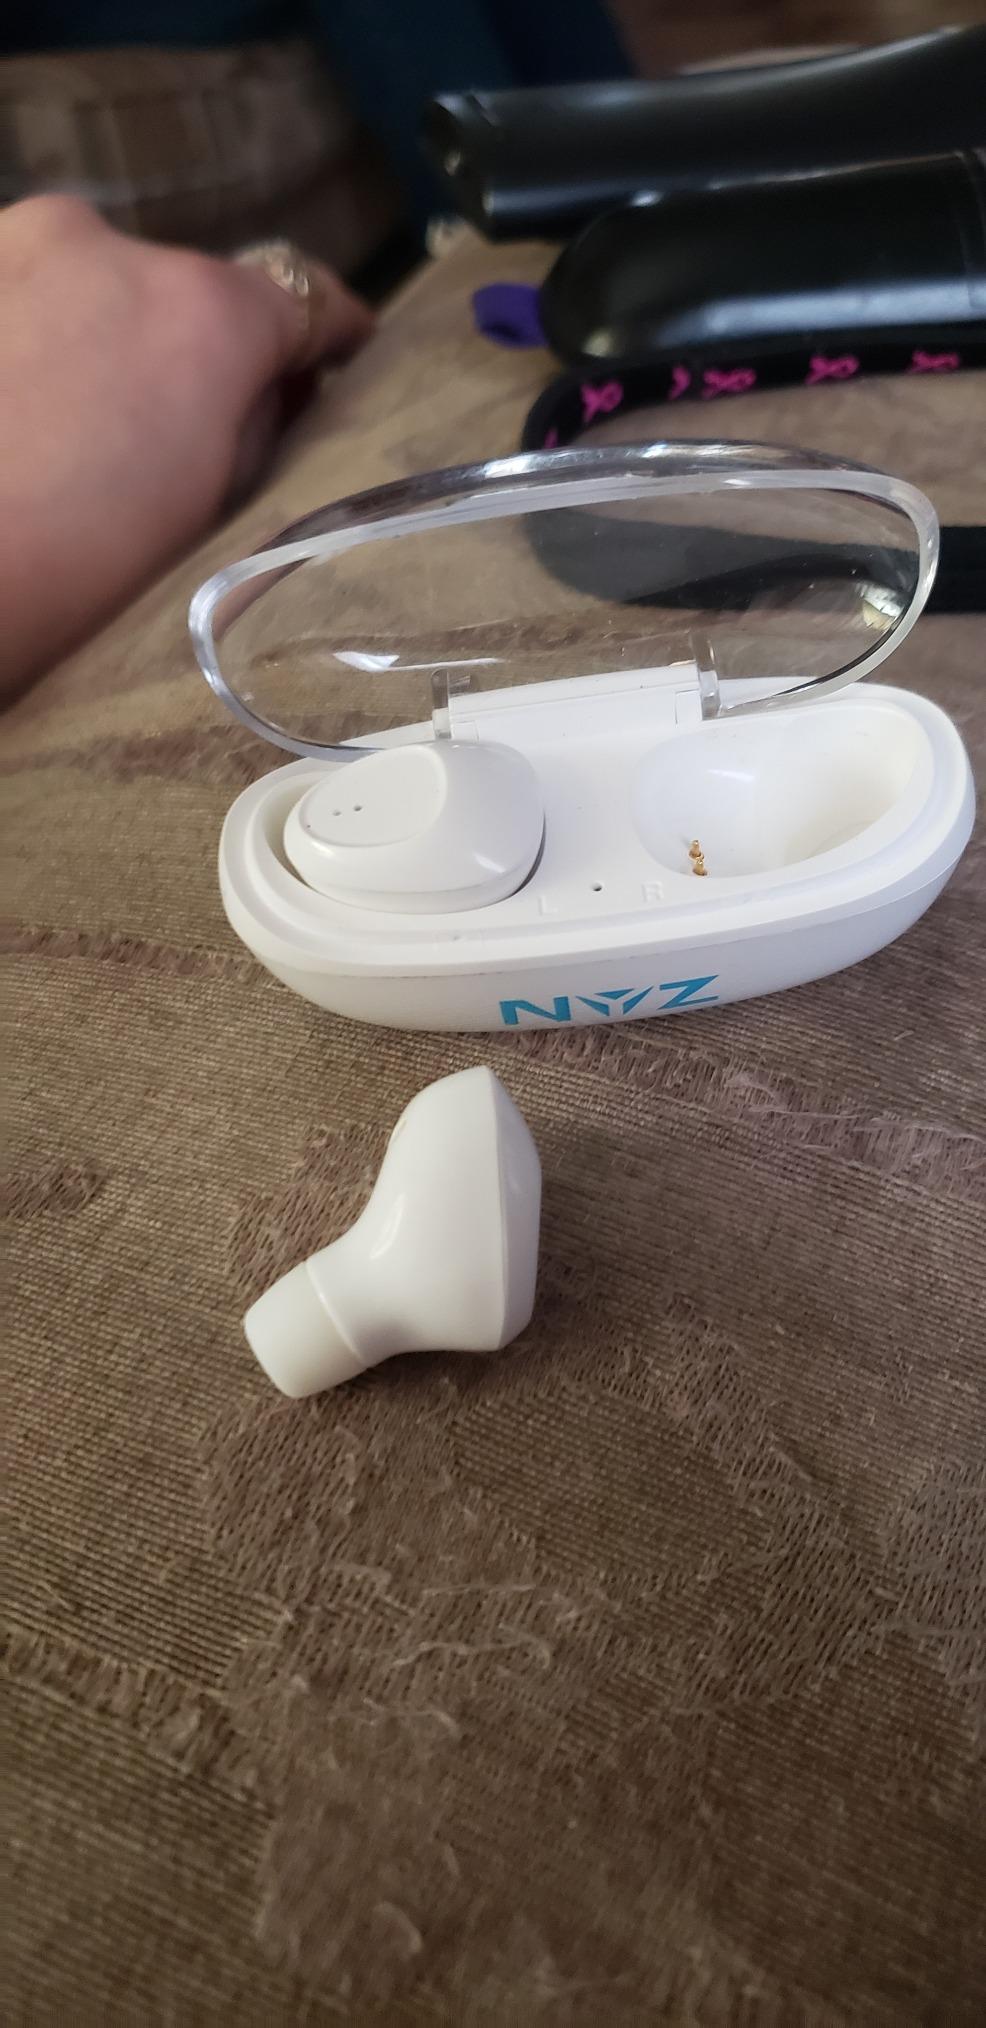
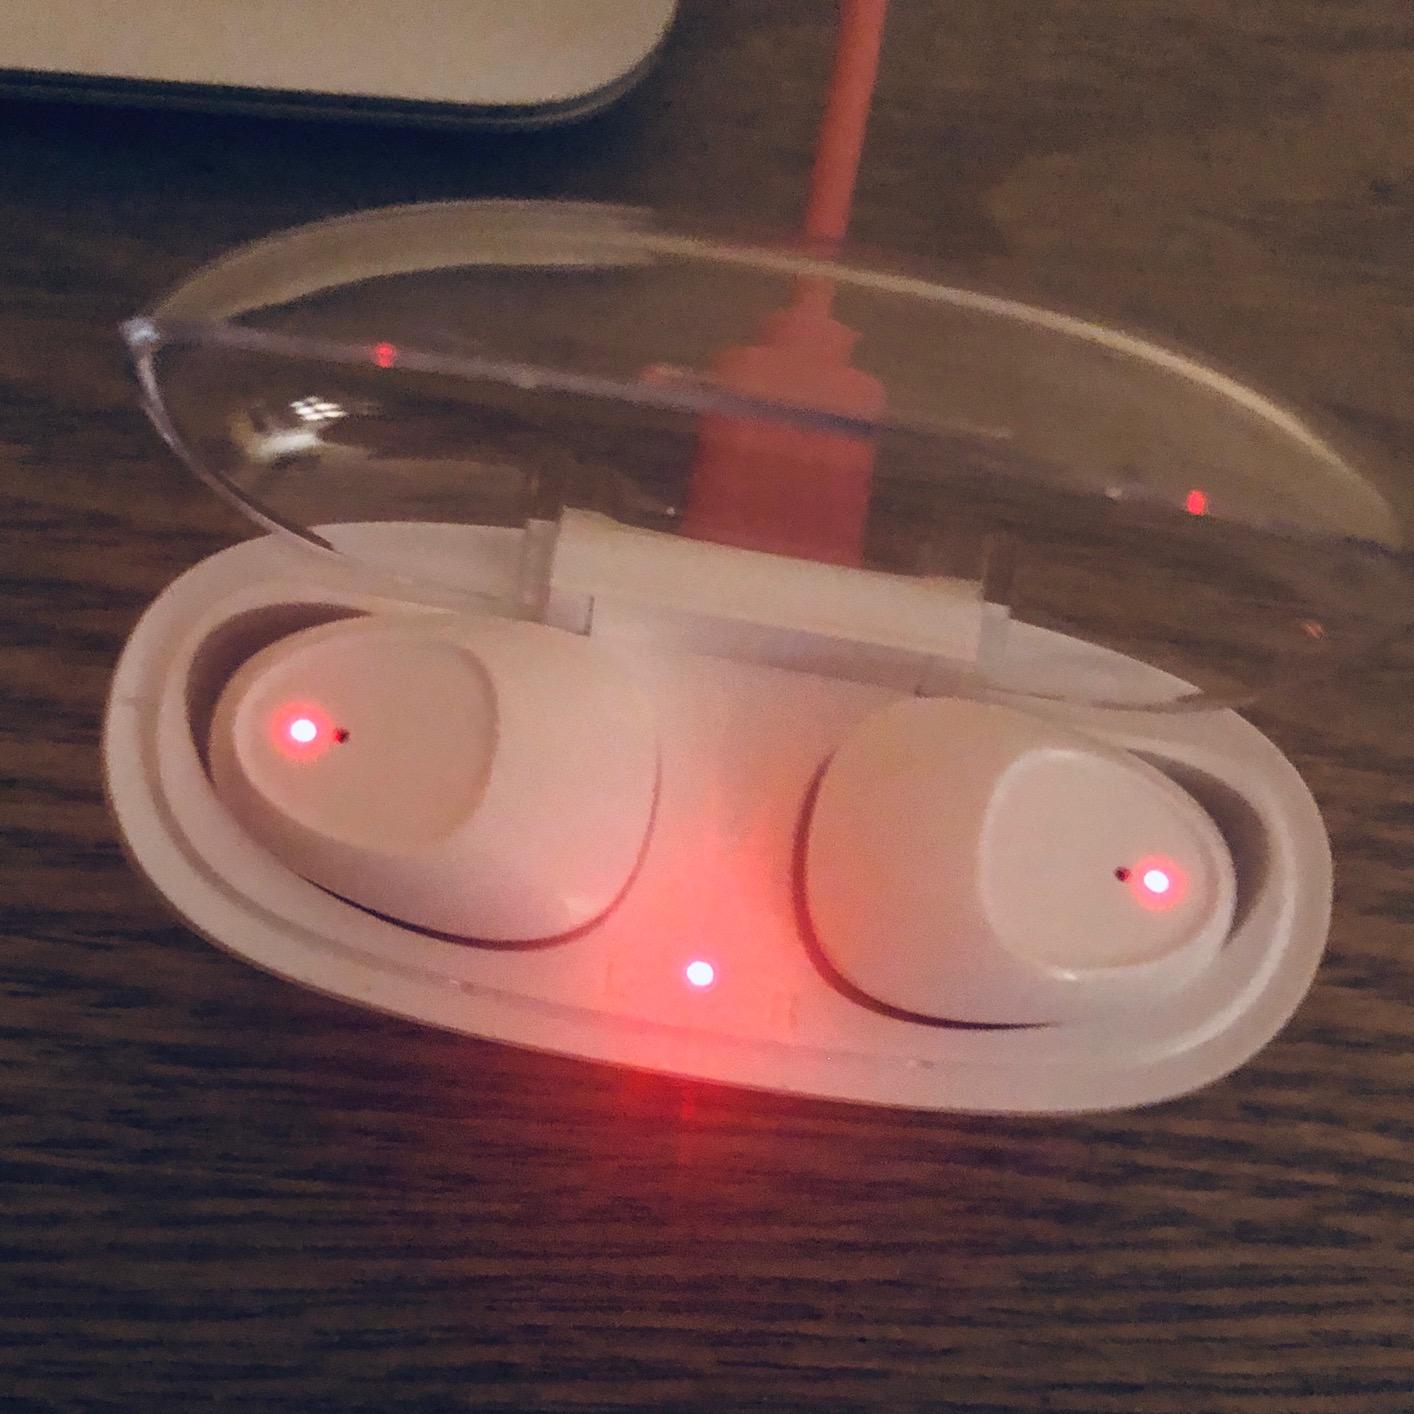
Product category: earbuds
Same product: yes